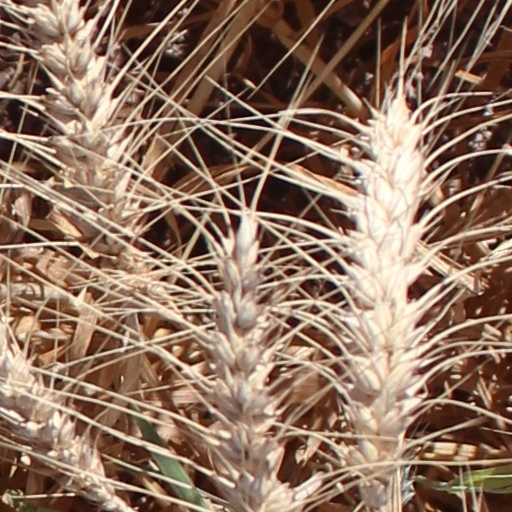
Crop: wheat